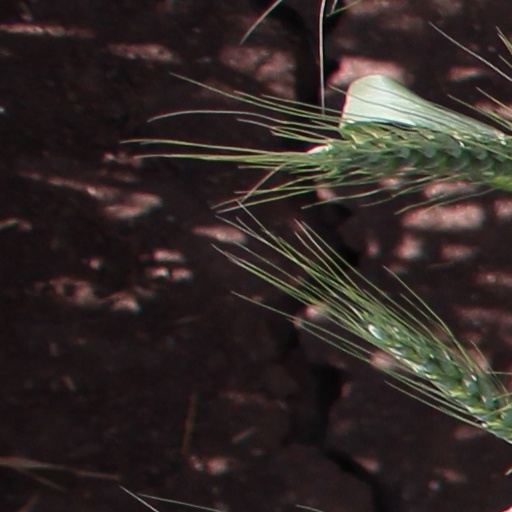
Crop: wheat